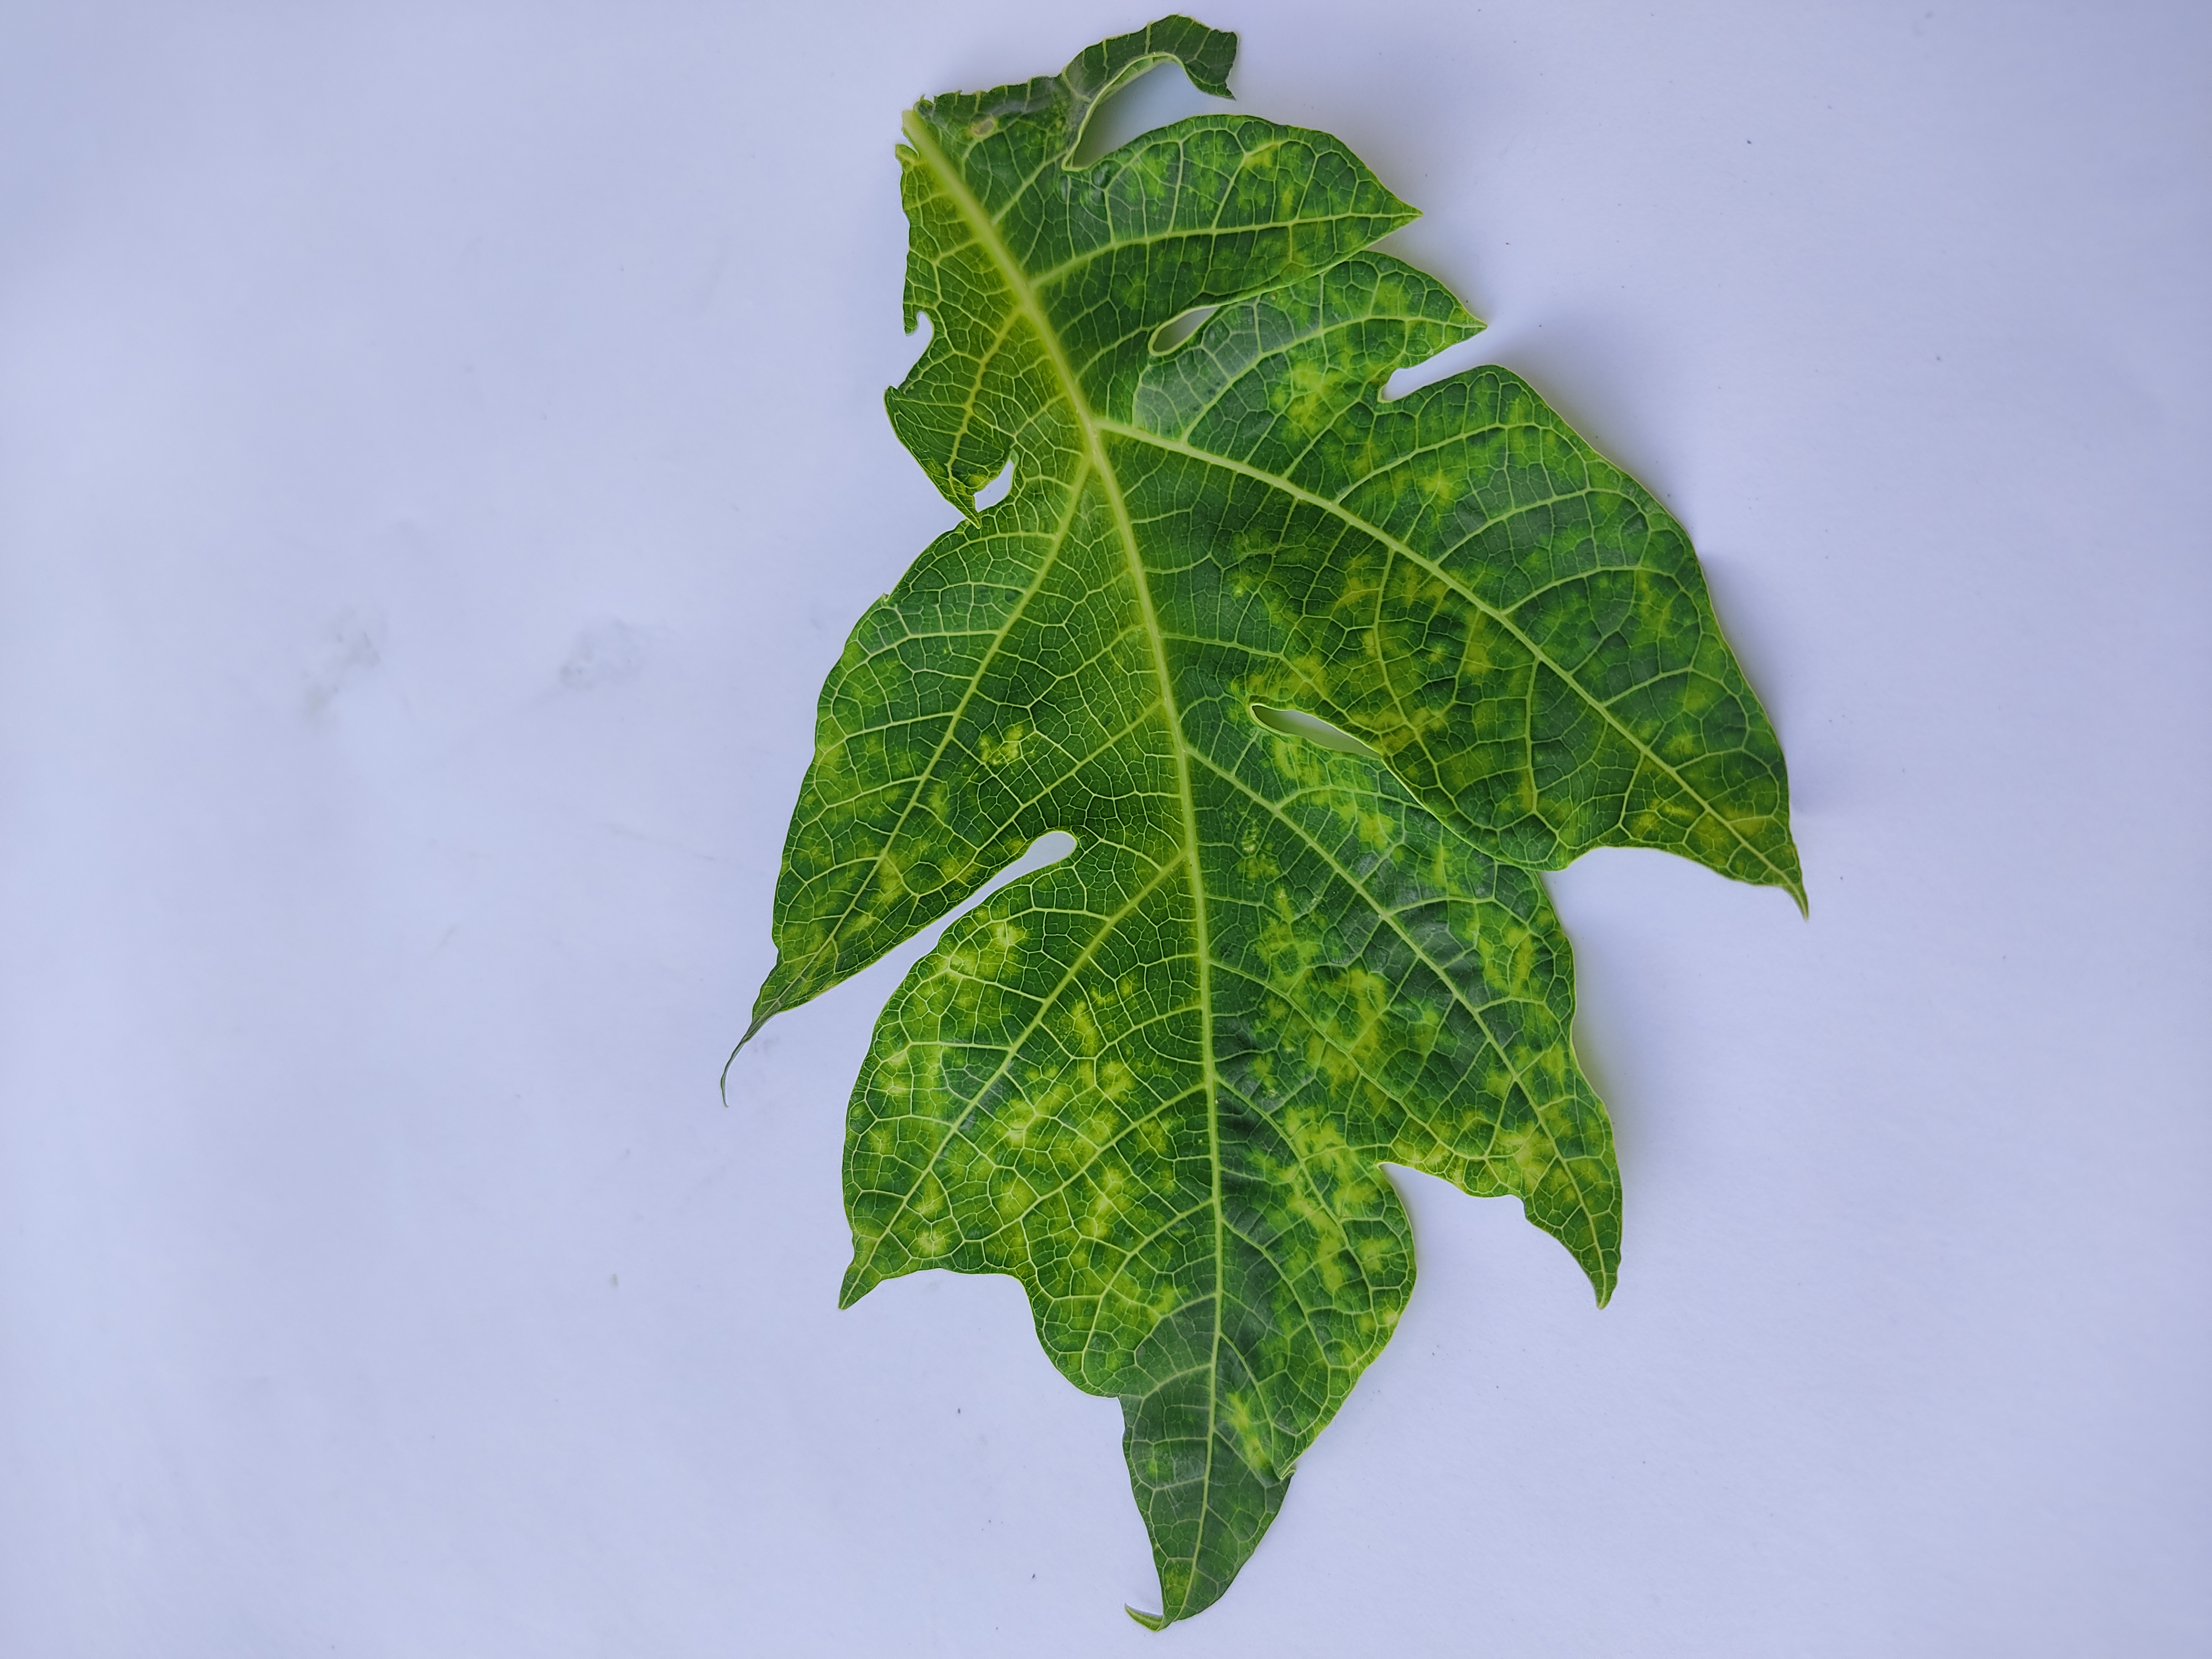
Label: Mosaic